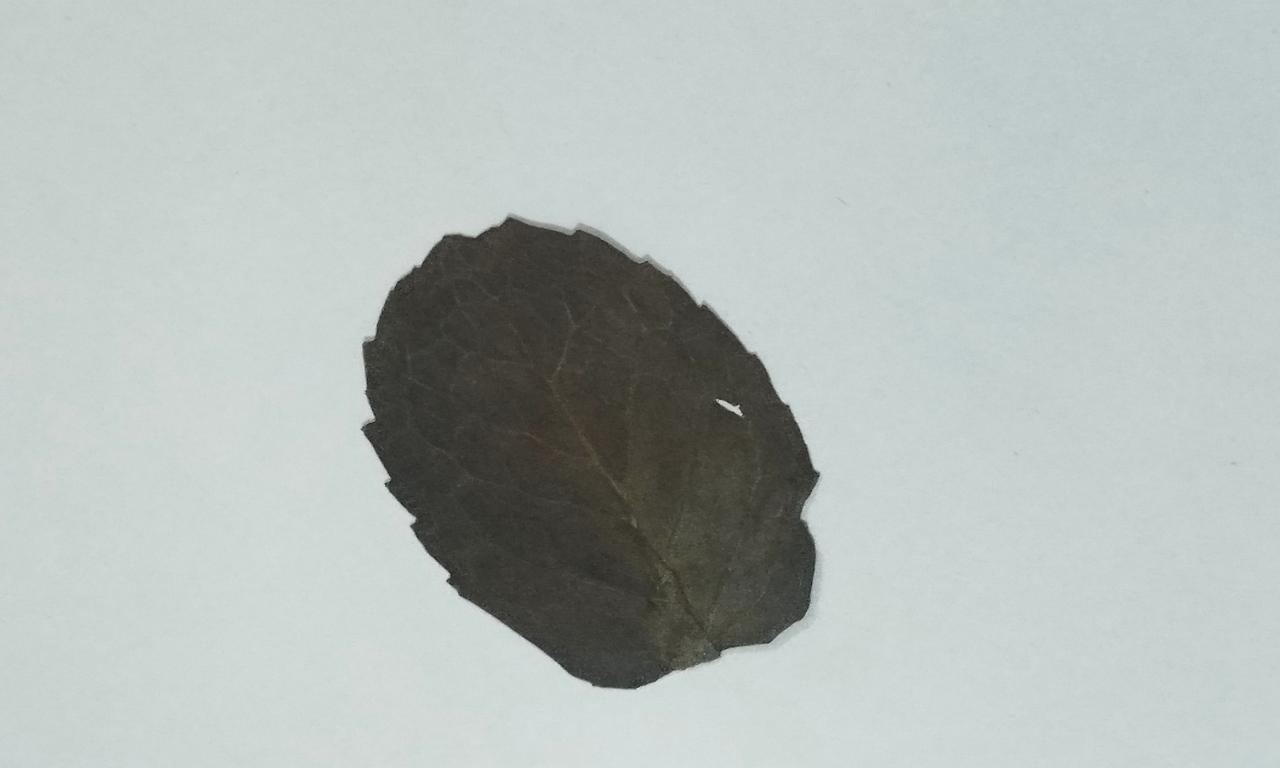
Label: Dried